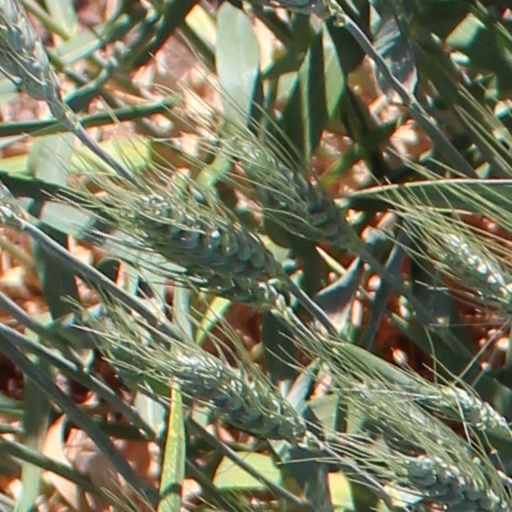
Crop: wheat